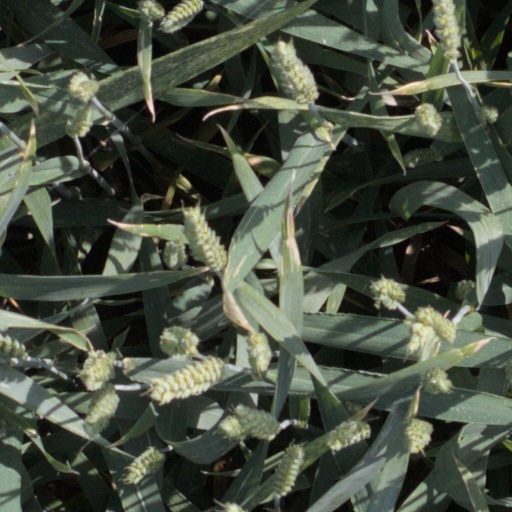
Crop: wheat